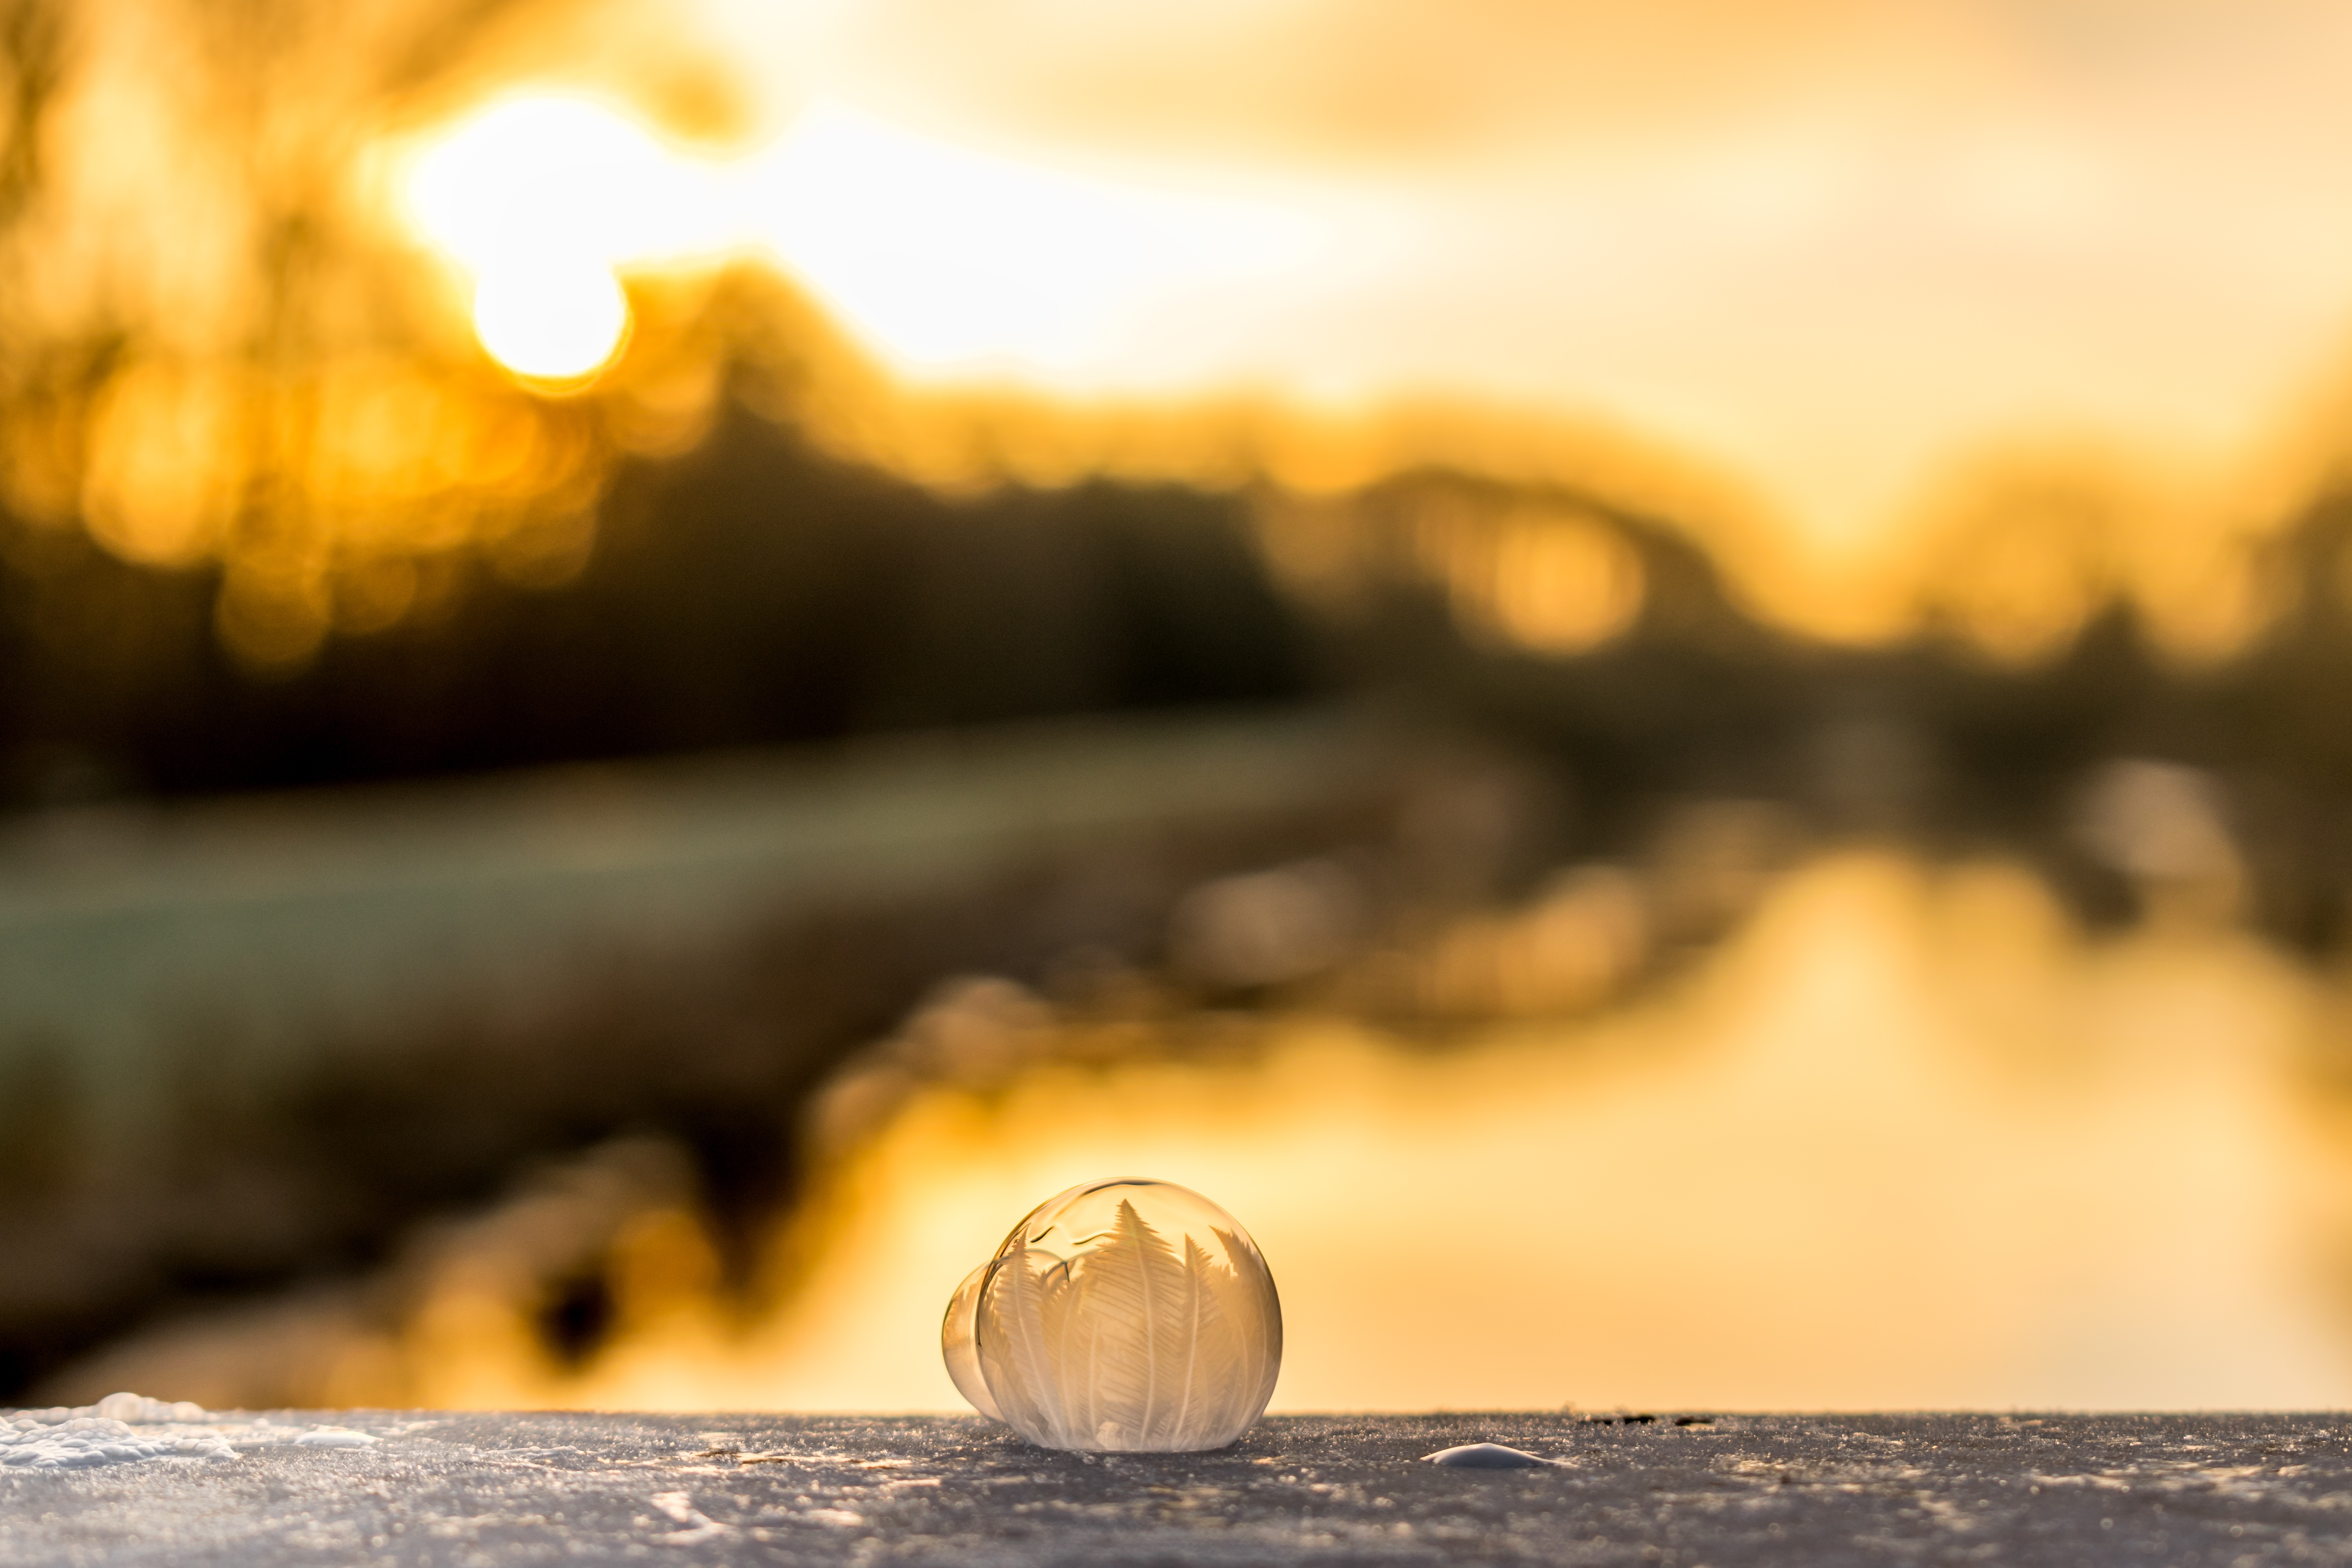
landscape, sea, water, nature, cold, winter, light, cloud, sky, sun, sunrise, sunset, sunlight, morning, wave, frost, dawn, dusk, ice, evening, orange, reflection, freeze, frozen, yellow, bubble, gold, icy, ball, magic, bach, soap bubble, magical, wintry, winter magic, fairytale, crystalline, back light, eiskristalle, crystals, spherical, hardest, spherical shape, frozen bubble, frost blister, crystal growth, icy cold